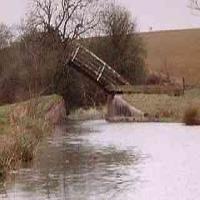
Weather: cloudy or overcast